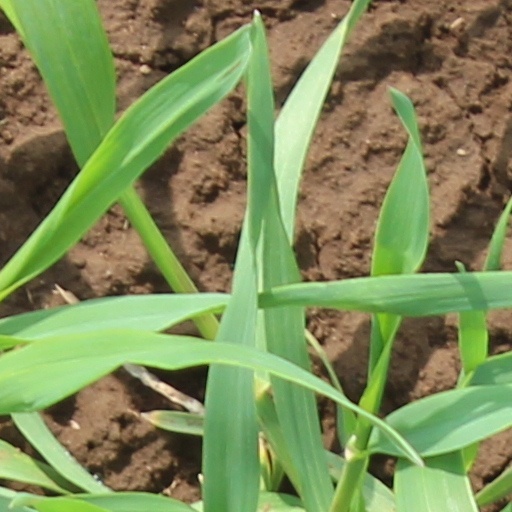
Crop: wheat